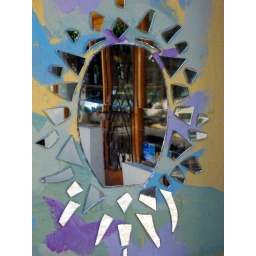
Mirror art imbeded in the wall of a building reflects a storefront door across the street.